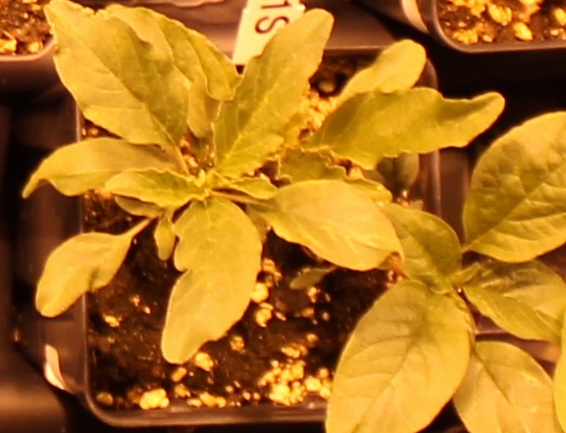
Label: Waterhemp